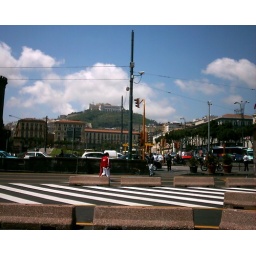
Naples - bus station, mountain in background